Mine's

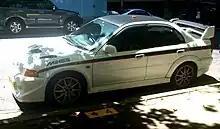
Mine's Mitsubishi Lancer Evo VI

Mine's currently makes software upgrades for hundreds of Japanese cars, but only makes hardware upgrades for a few select cars. Its performance upgrades include exhaust systems, engine computers, camshafts, suspension parts, brake systems, and carbon fiber body parts. Mine's is also known for its work on the Nissan Skyline GT-R, specifically the R32, R33, R34 models, as well with the Nissan GT-R R35.